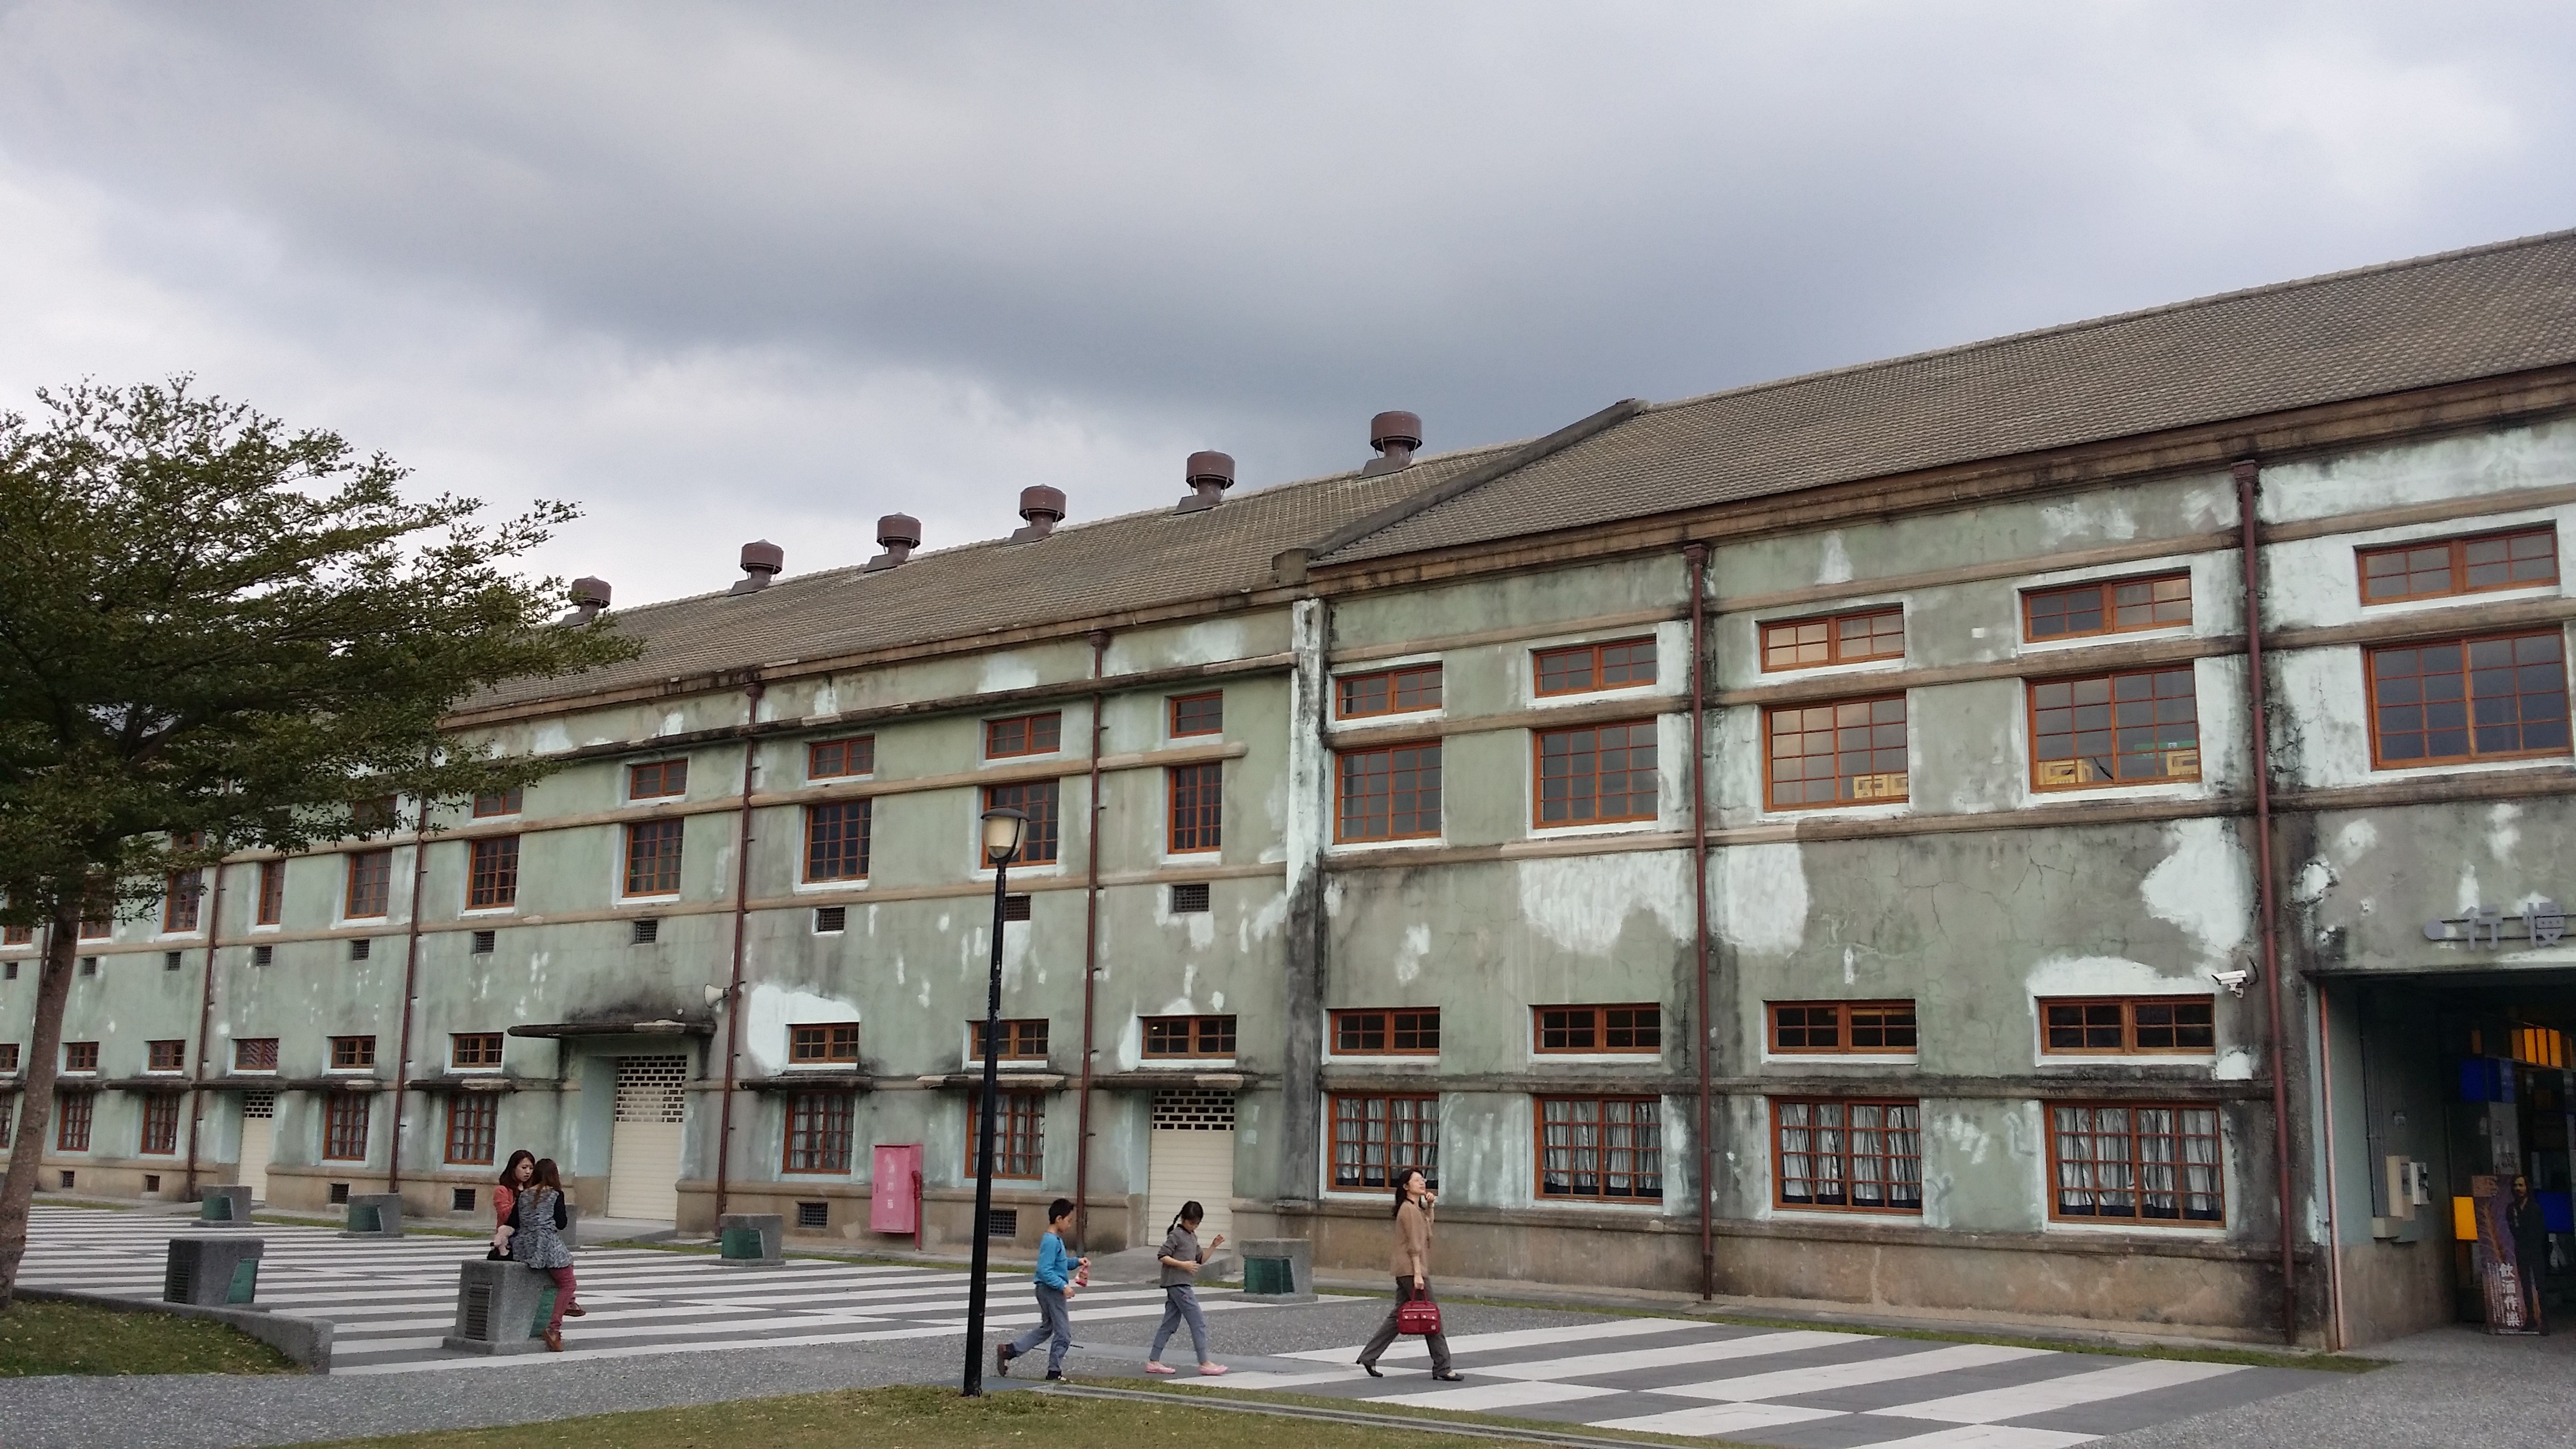
architecture, building, plaza, park, student, facade, exhibition, neighbourhood, residential area, hualien